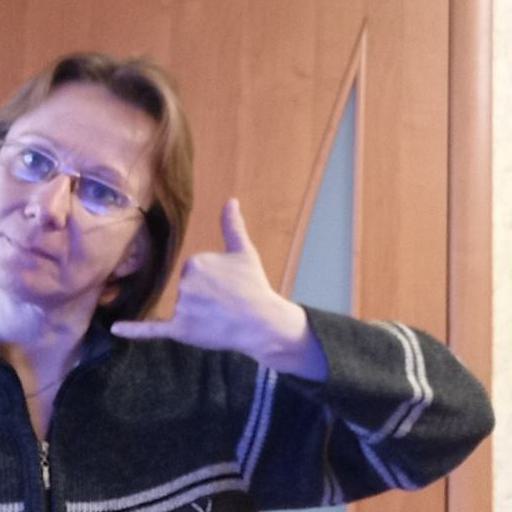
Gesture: call